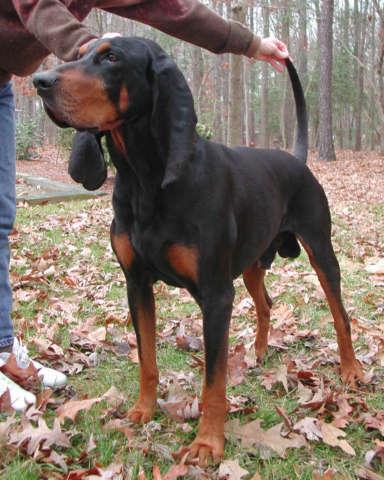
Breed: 225-n000062-black_and_tan_coonhound